Kaesong

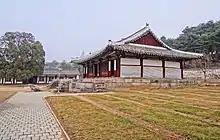
Goryeo Museum

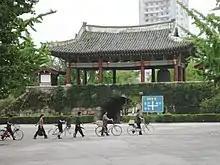
Namdaemun

Kaesong is home to the World Heritage Site Historic Monuments and Sites in Kaesong. Koryo Songgyungwan University (Light Industry), Communist University and Art College are located in Kaesong. The Koryo Museum, housed in the city's old Confucian academy, contains many priceless Goryeo arts and cultural relics (although many are copies, with the originals held in the vaults of the Korean Central History Museum in Pyongyang).